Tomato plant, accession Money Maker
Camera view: bottom (45 deg); turntable rotation: 180 degrees
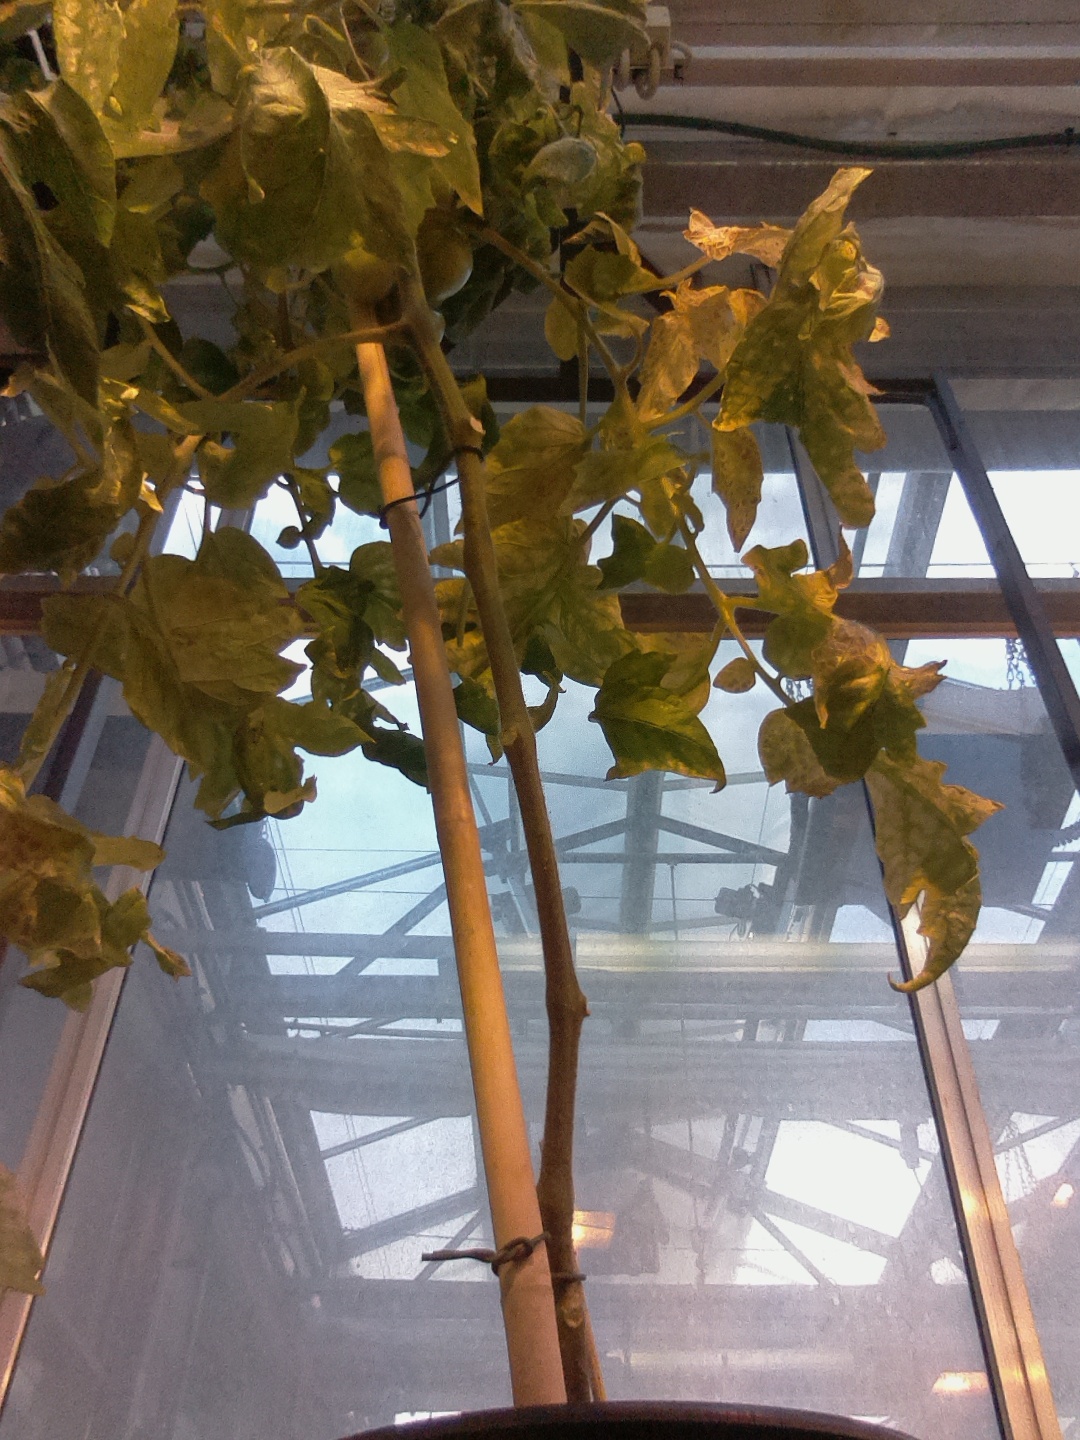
BBCH growth stage 79: 90% -100% of final fruit size